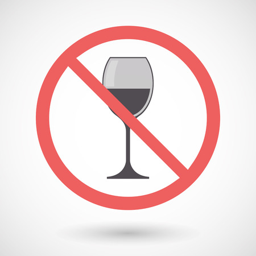
illustration of an isolated forbidden signal with a cup of wine